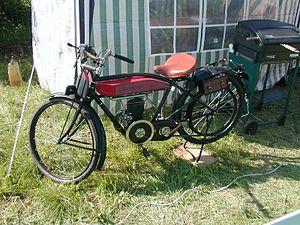
Le Grimpeur est un constructeur de motocyclettes français actif de 1923 à 1925.